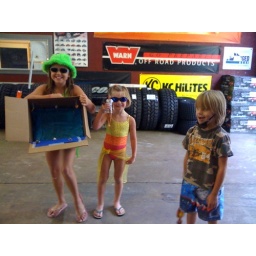
There is a beach in the box